Elisabeth Seitz

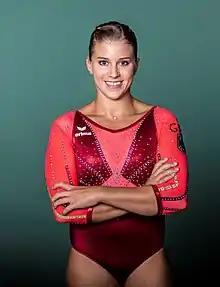
Seitz in 2021

Elisabeth Seitz (born 4 November 1993) is a German retired artistic gymnast. She is the 2022 European champion and the 2018 World bronze medalist on the uneven bars. She is one of the only female gymnasts in history to compete the Def (full-twisting Gienger) release, and her eponymous skill, a full-twisting Maloney. Seitz has also had success in the individual all-around event, where she is the 2011 European silver medalist and an eight-time German national champion (2010–13, 2015, 2017–18, 2021). She is a three-time Olympian, representing Germany at the 2012 Summer Olympics in London, the 2016 Summer Olympics in Rio de Janeiro, where she led her team to a sixth-place finish and placed fourth in the uneven bars final, and the 2020 Summer Olympics in Tokyo. In 2022, she was part of the first German team to ever win a European team medal.